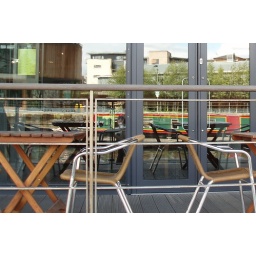
Canal boat reflected in the windows of a cafe bar at the canal basin